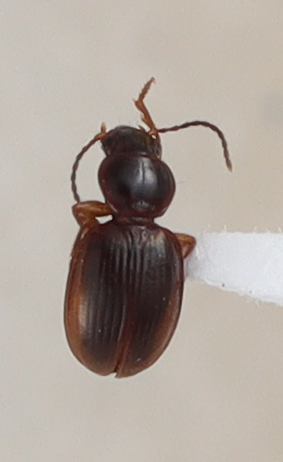
Scientific name: Mecyclothorax discedens
Plot: 4
Trap: S
Collected: 20240717